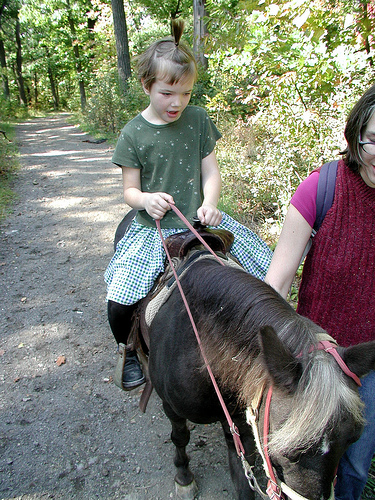
question: 森の中に道は何本ありますか？
answer: １本

question: 道に自転車は何台走っていますか？
answer: ０台

question: 道に白色のラインはいくつ引いてありますか？
answer: ０本

question: 森の中を通っているのはどんな道ですか？
answer: 未舗装の道

question: 道を歩いているウシは何頭いますか？
answer: ０頭

question: 道を歩いている馬は何頭いますか？
answer: １頭

question: 馬の背中に子どもは何人乗っていますか？
answer: １人

question: 馬の横に立っている人は顔に何を着けていますか？
answer: メガネ